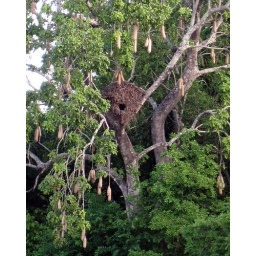
in a sausage fruit tree